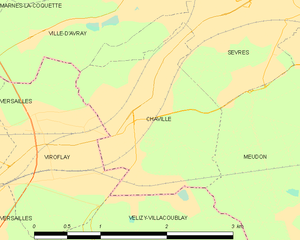
Carte des communes françaises Chaville